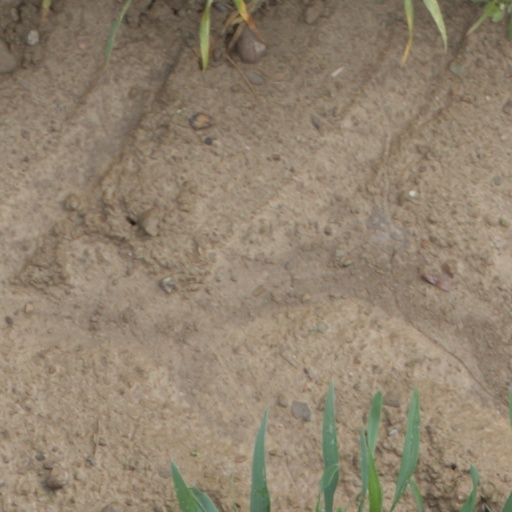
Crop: wheat